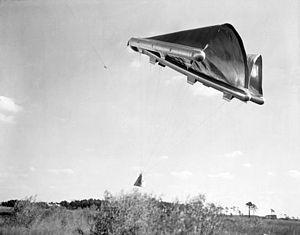
Un ULM est un aéronef ultra-léger muni d'un moteur dont la licence de pilotage et les conditions de navigabilité spécifiques sont simplifiées par rapport à la licence de pilote privé et la certification d'un avion. La plupart des ULM peuvent décoller et atterrir sur des distances réduites hors des aérodromes, mais les plus performants s'apparentent aux avions légers.